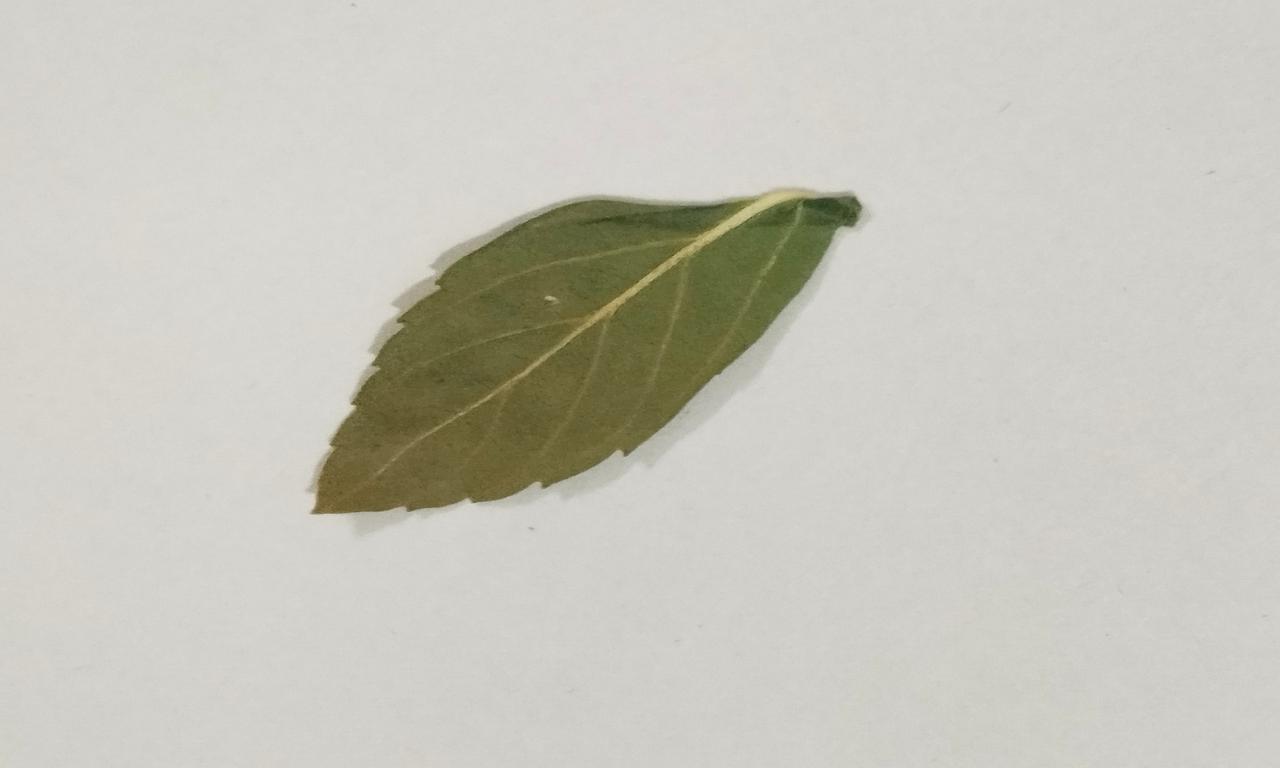
Label: Dried